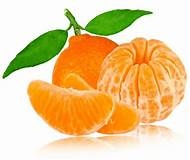
Label: mandarine